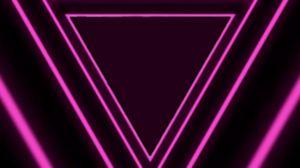
Triangles roses du vidéoclip de Born This Way.
Born This Way est une chanson de l’artiste américaine Lady Gaga. Il s’agit du premier single de son troisième album studio, Born This Way. Le morceau est écrit et produit par Gaga, Fernando Garibay, Jeppe Laursen ainsi que DJ White Shadow et voit le jour alors qu’elle parcourt le monde dans le cadre du Monster Ball Tour. Le titre est inspiré par le mouvement d’autonomisation musicale des femmes et de la communauté gay engendré dans les années 1990. Gaga explique que Born This Way lui procure un sentiment de liberté. Lors des MTV Video Music Awards en 2010, elle chante une partie du refrain dans sa version acoustique. La sortie du morceau est initialement prévue pour le 13 février 2011. Toutefois, il est révélé deux jours plus tôt, ainsi que les paroles et la pochette du single.